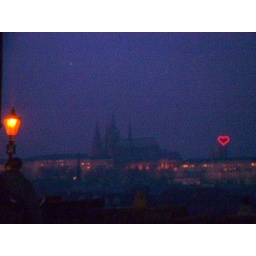
prague castle at night in snow over charles bridge